Finnish Aviation Academy

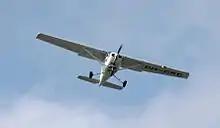
Cessna 152 of Finnish Aviation Academy

Finnish Aviation Academy Ltd (FINAA for short) is an aviation school based in Pori, Finland. It is located near the Pori Airport. The academy is a private school owned by the state of Finland, the national airline Finnair and the city of Pori.